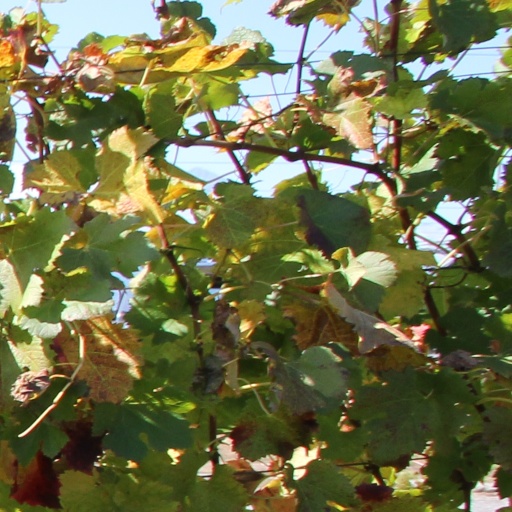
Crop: grape